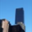
Label: skyscraper